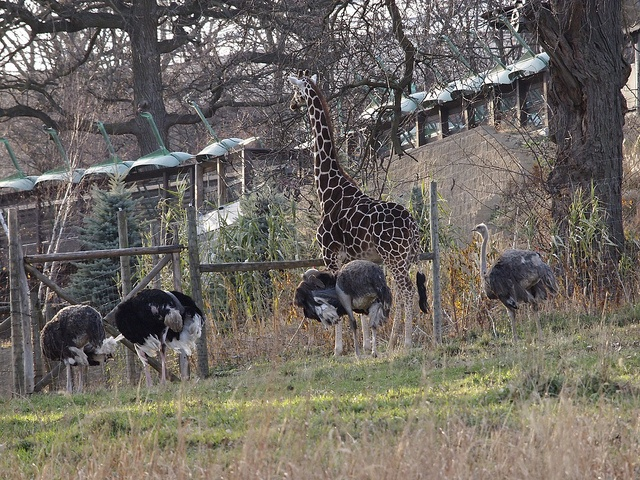
A giraffe and a flock of ostrich standing on a hill.
Most of the ostriches standing near the single giraffe have their heads down.
a few birds and a giraffe that are standing next to each other
A giraffe with many ostriches around in the grass.
A large Zebra is in the wild with many birds.